Ernestine Gymnasium, Gotha

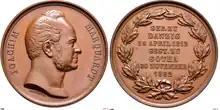
Marquardt medallion, 1883

Following Marquardt's death in 1882, the school commissioned a medallion to commemorate him, made by the local engraver Ferdinand Helfricht.